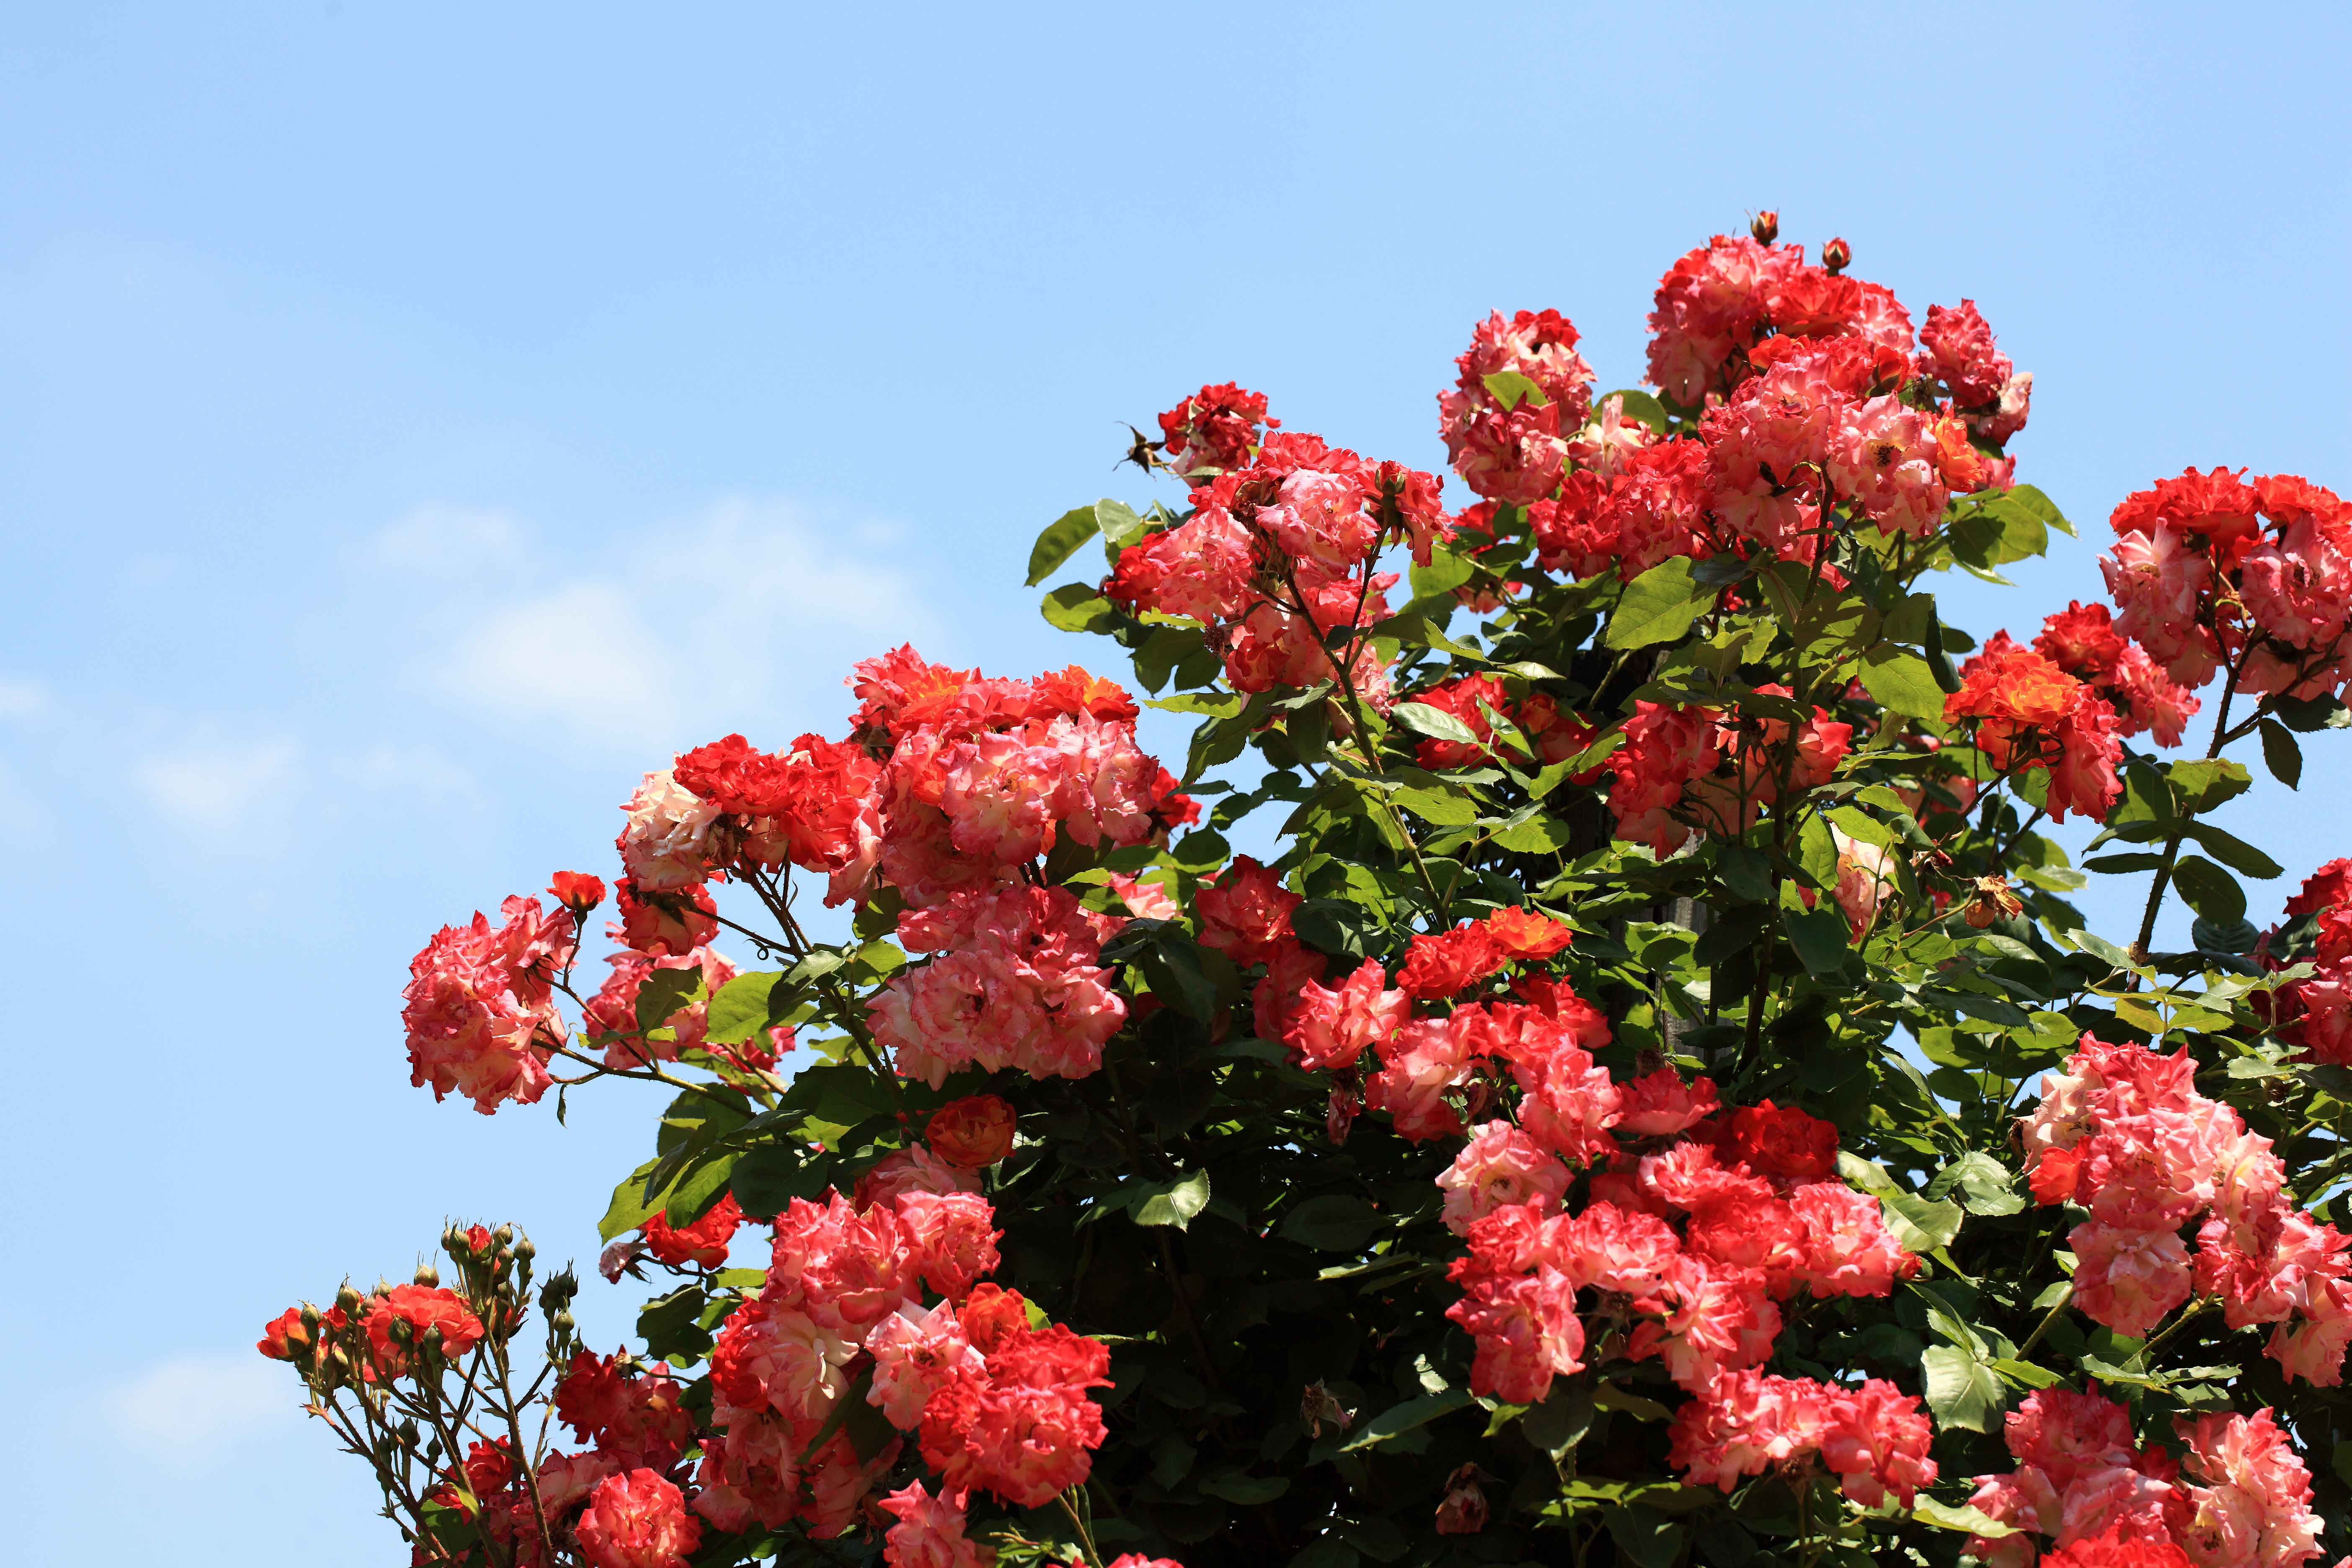
blossom, plant, leaf, flower, rose, high, red, botany, flora, shrub, rosa, 5d, hires, markii, hi, res, resolution, flowering plant, garden roses, rose family, annual plant, woody plant, land plant